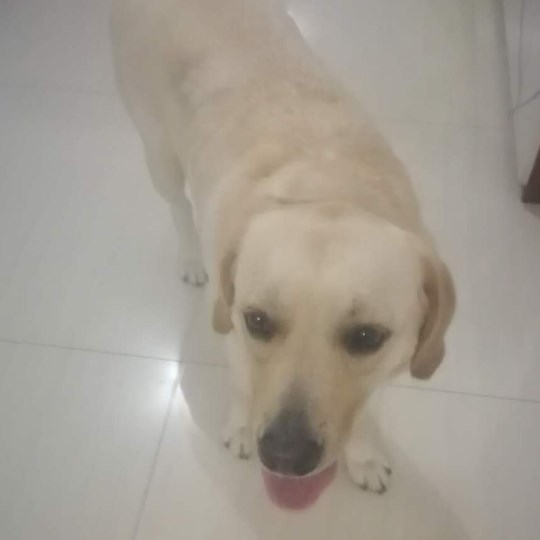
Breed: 3580-n000122-Labrador_retriever